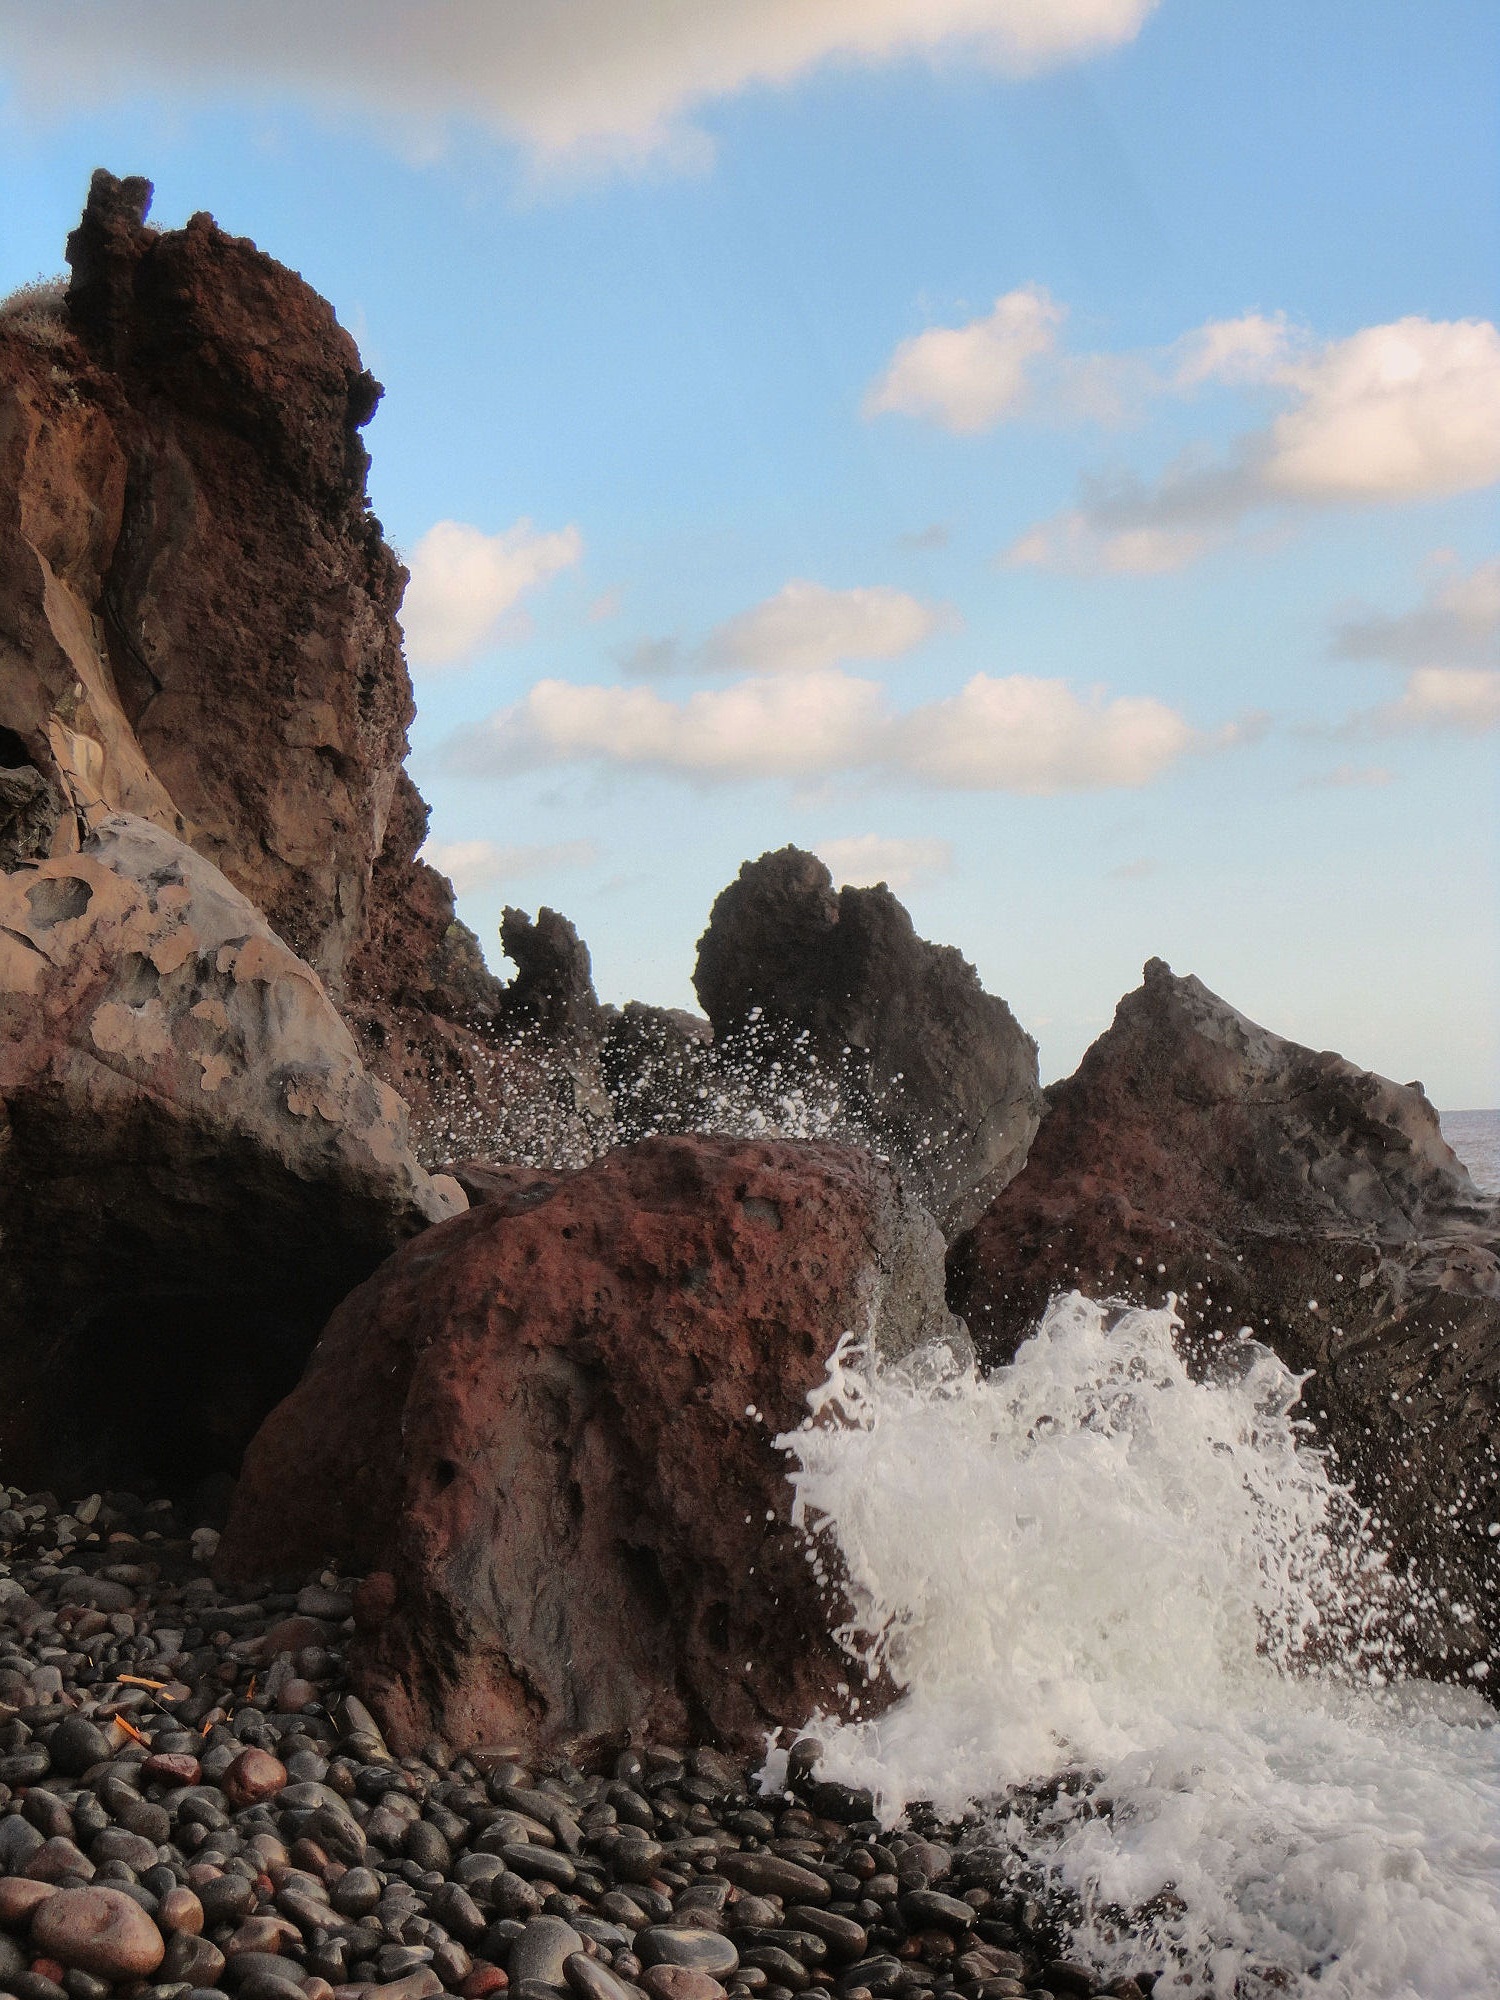
beach, landscape, sea, coast, rock, wilderness, mountain, formation, cliff, terrain, material, rocks, geology, onda, sicily, landform, salina, aeolian islands, geographical feature, geological phenomenon